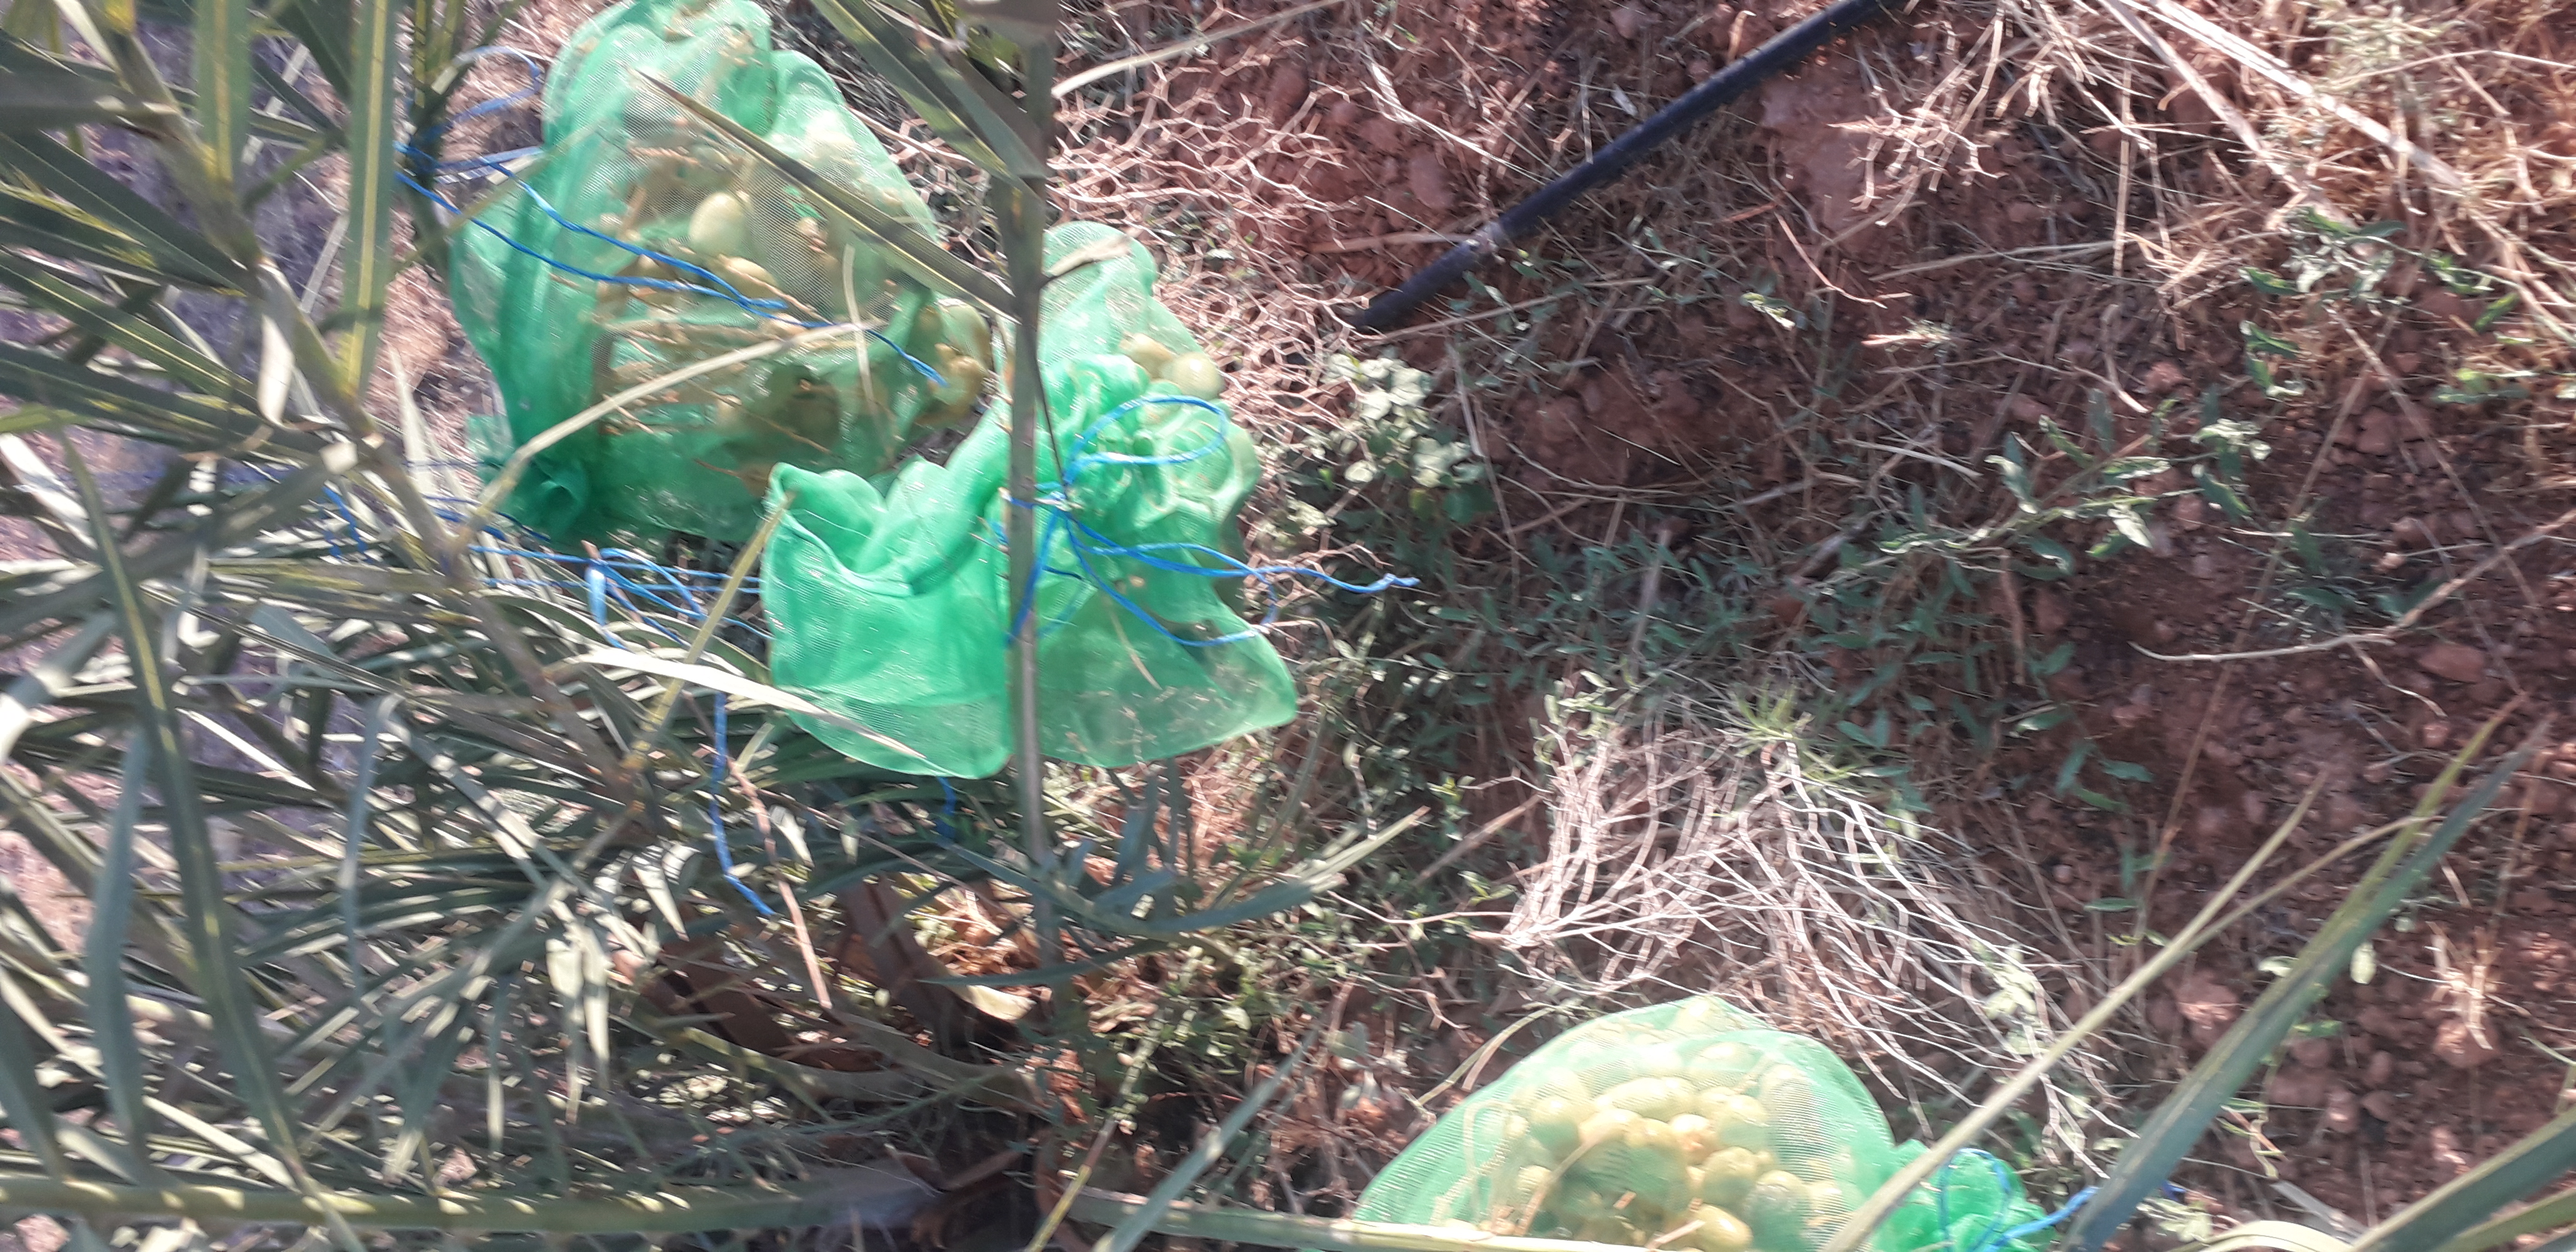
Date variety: Boufagous